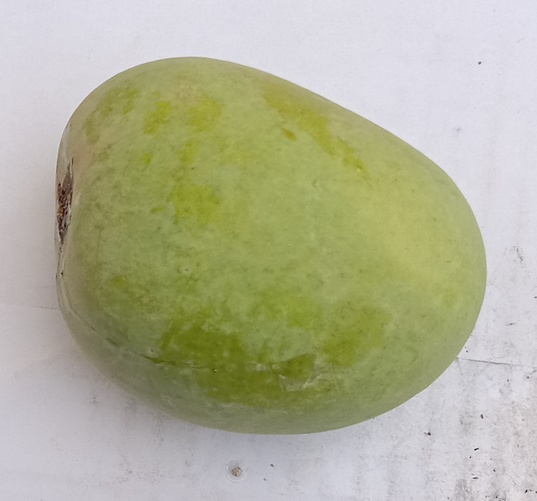
Mango variety: Anwar Ratool